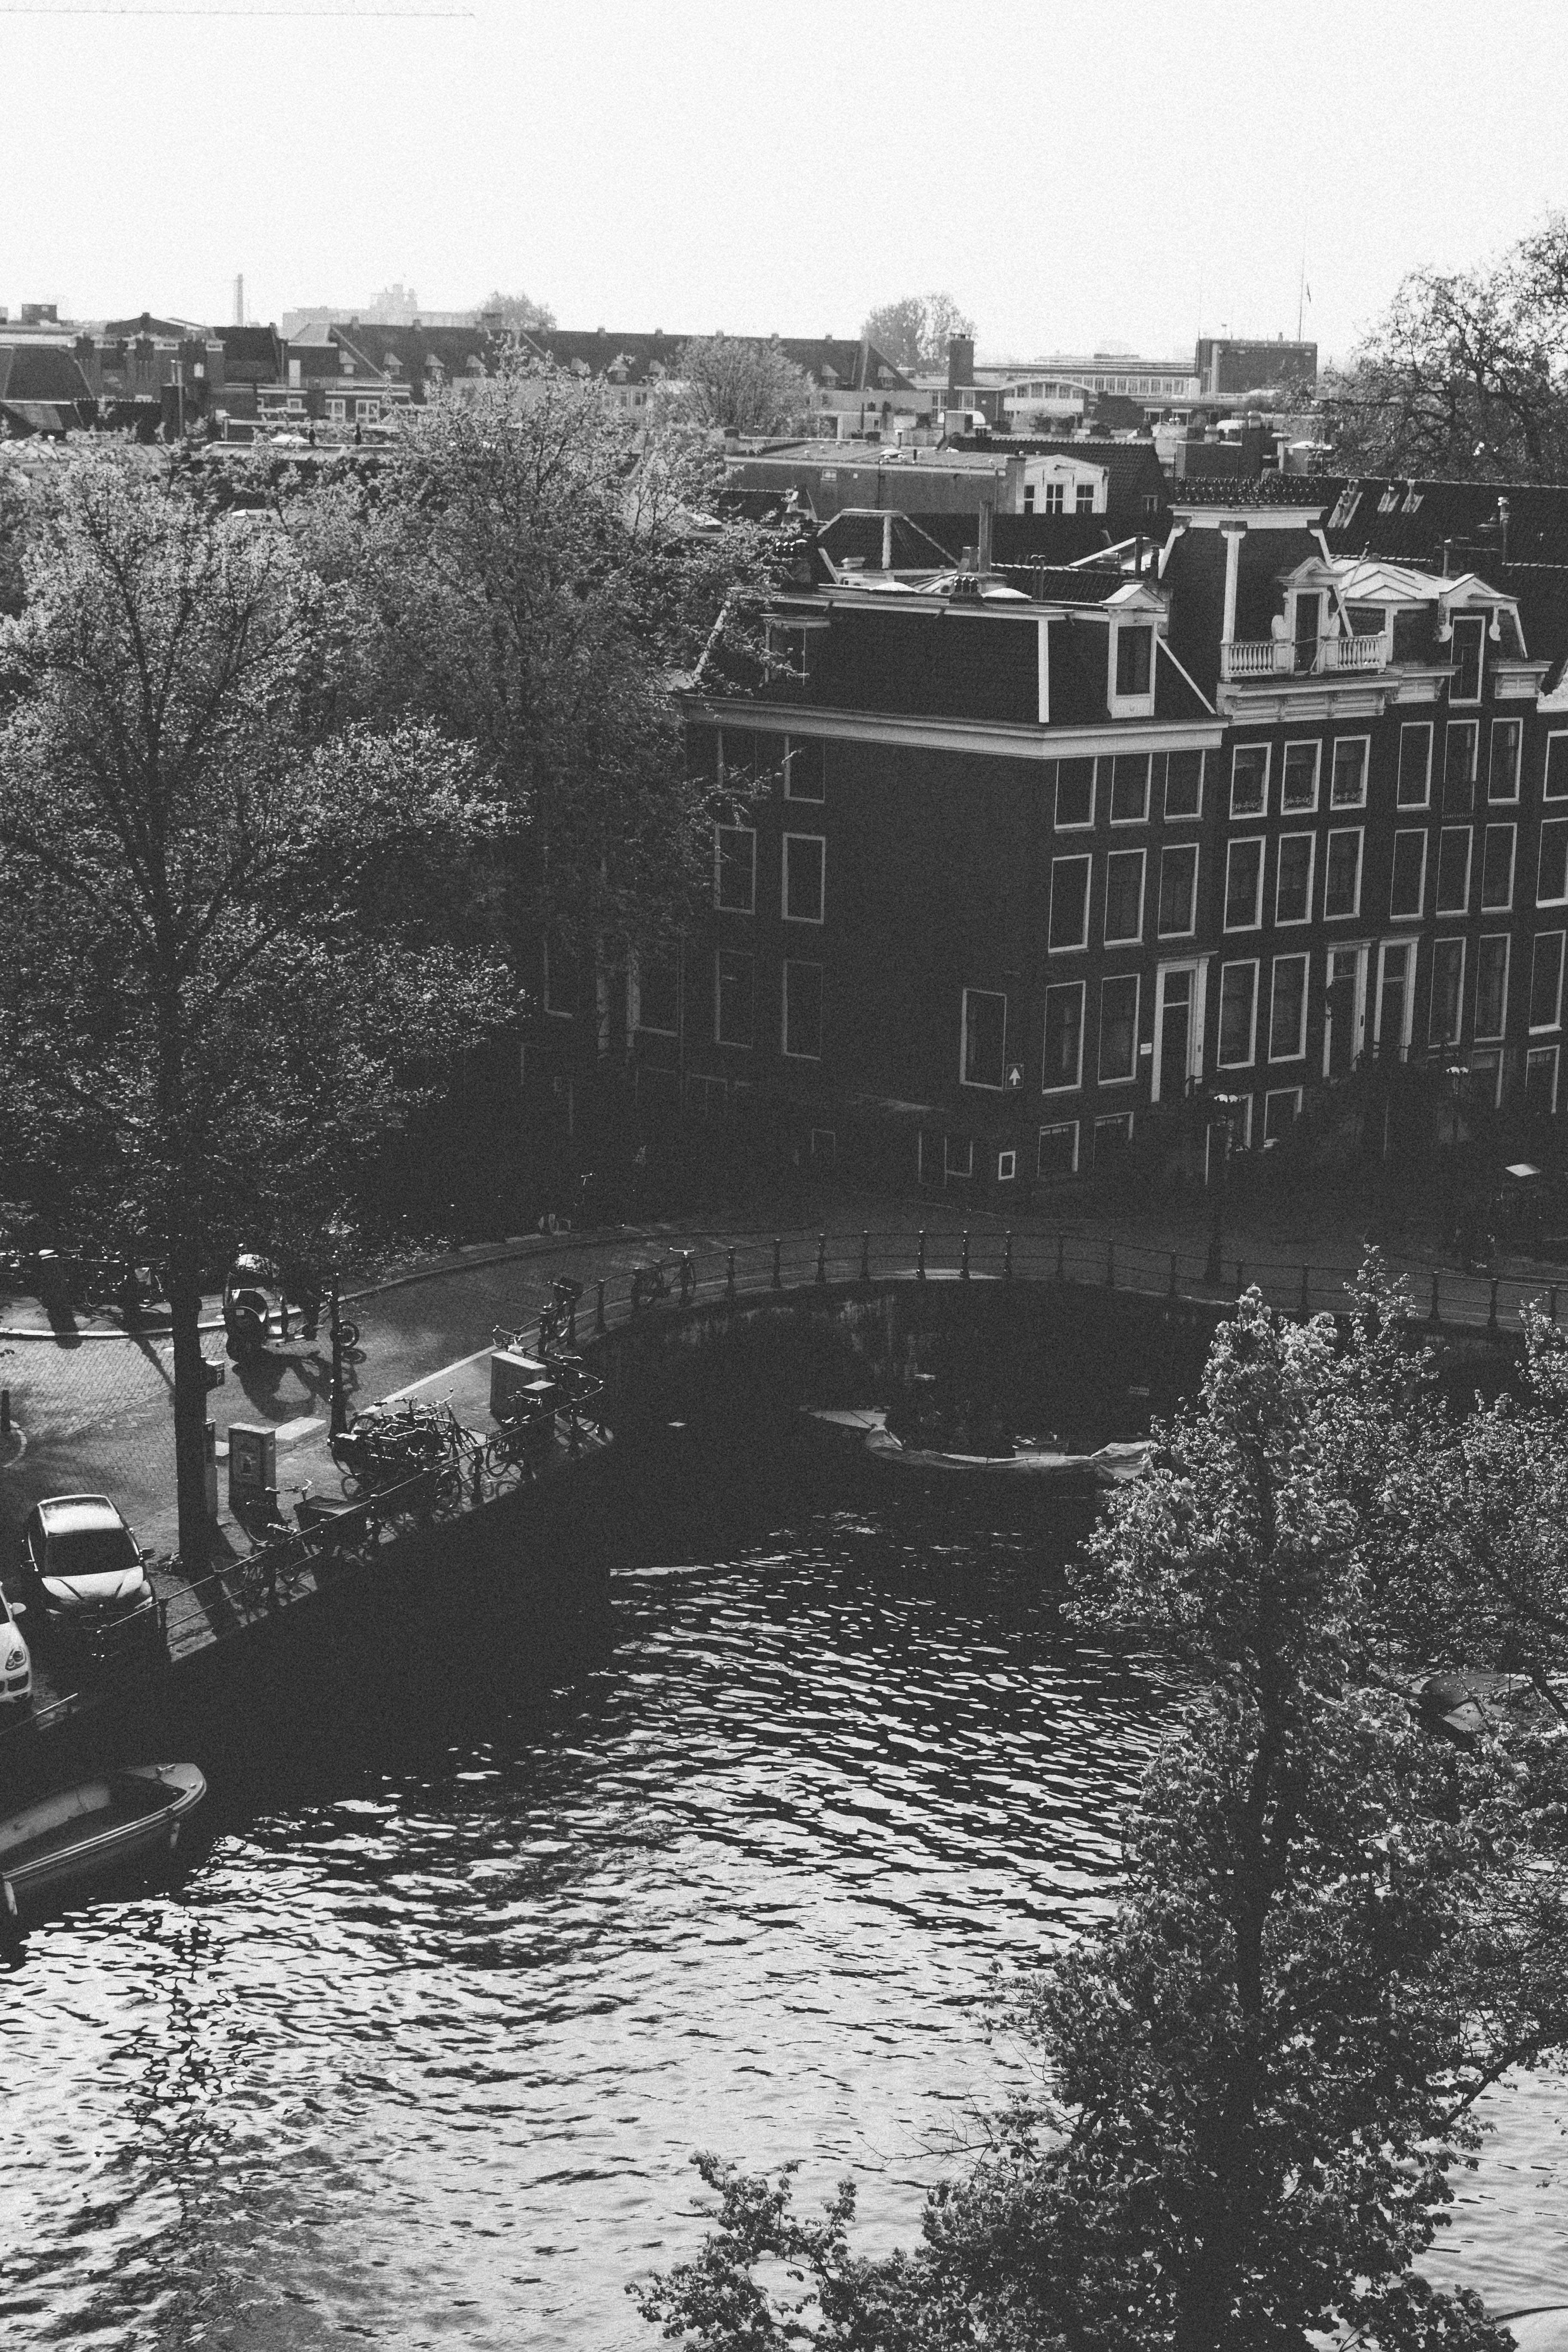
black and white, bridge, river, canal, monochrome, waterway, monochrome photography